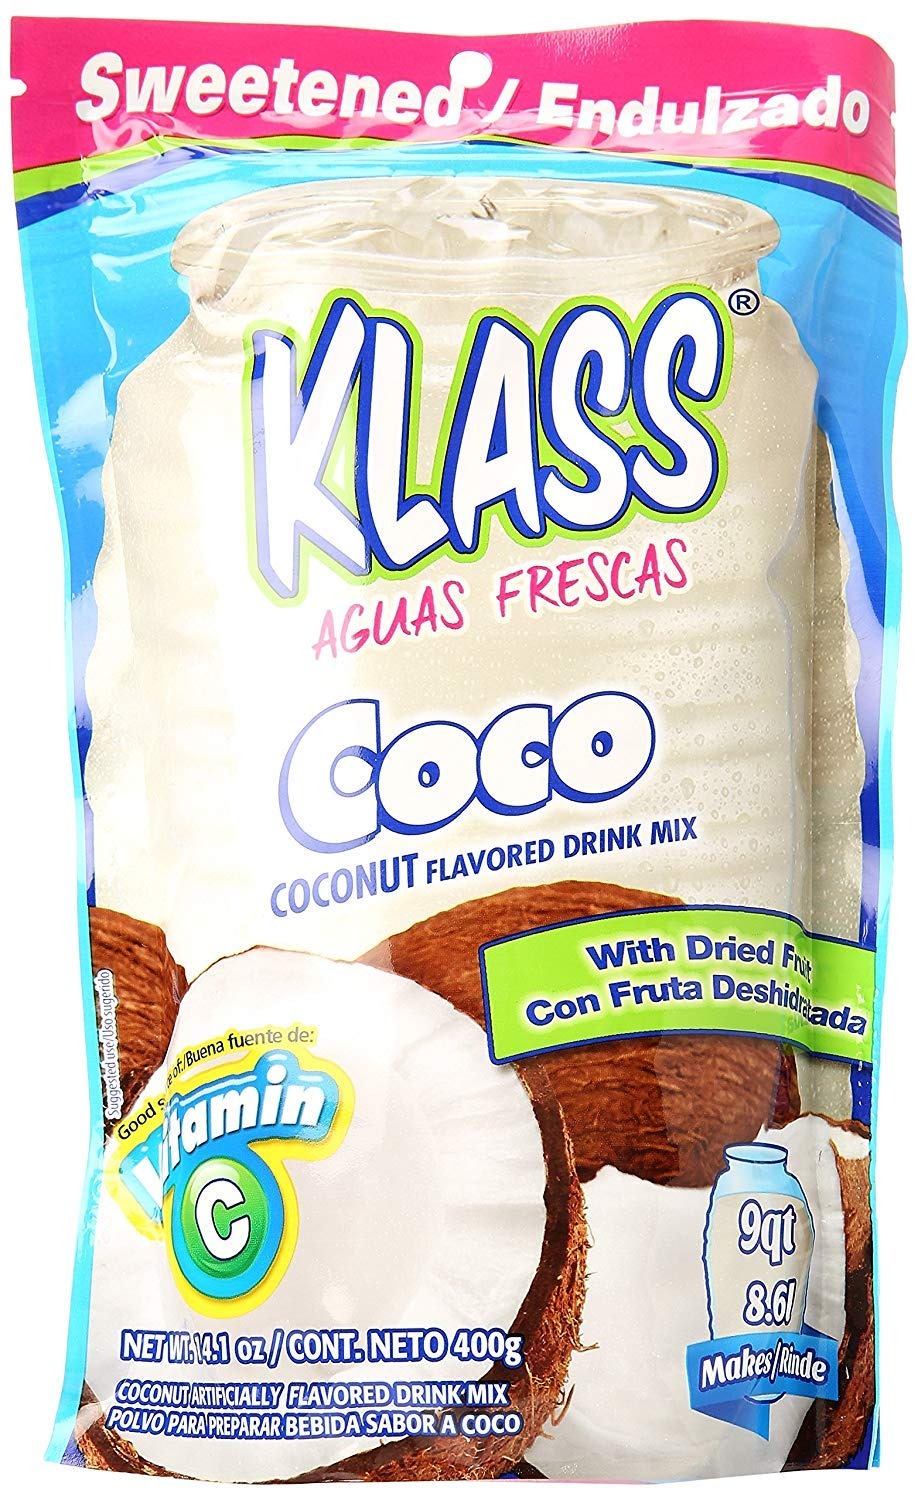
Item Name: Drink Mix, Coconut (Pack of 4).
Value: 56.4
Unit: Ounce

Price: 30.21